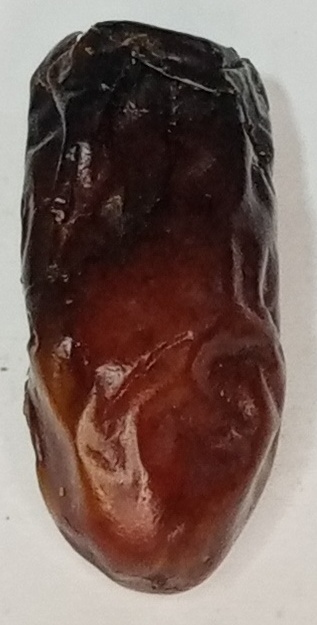
Variety: gajar
Size: small
Grade: grade-2